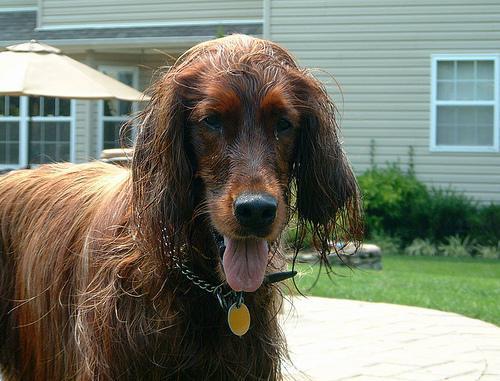
Irish_setter